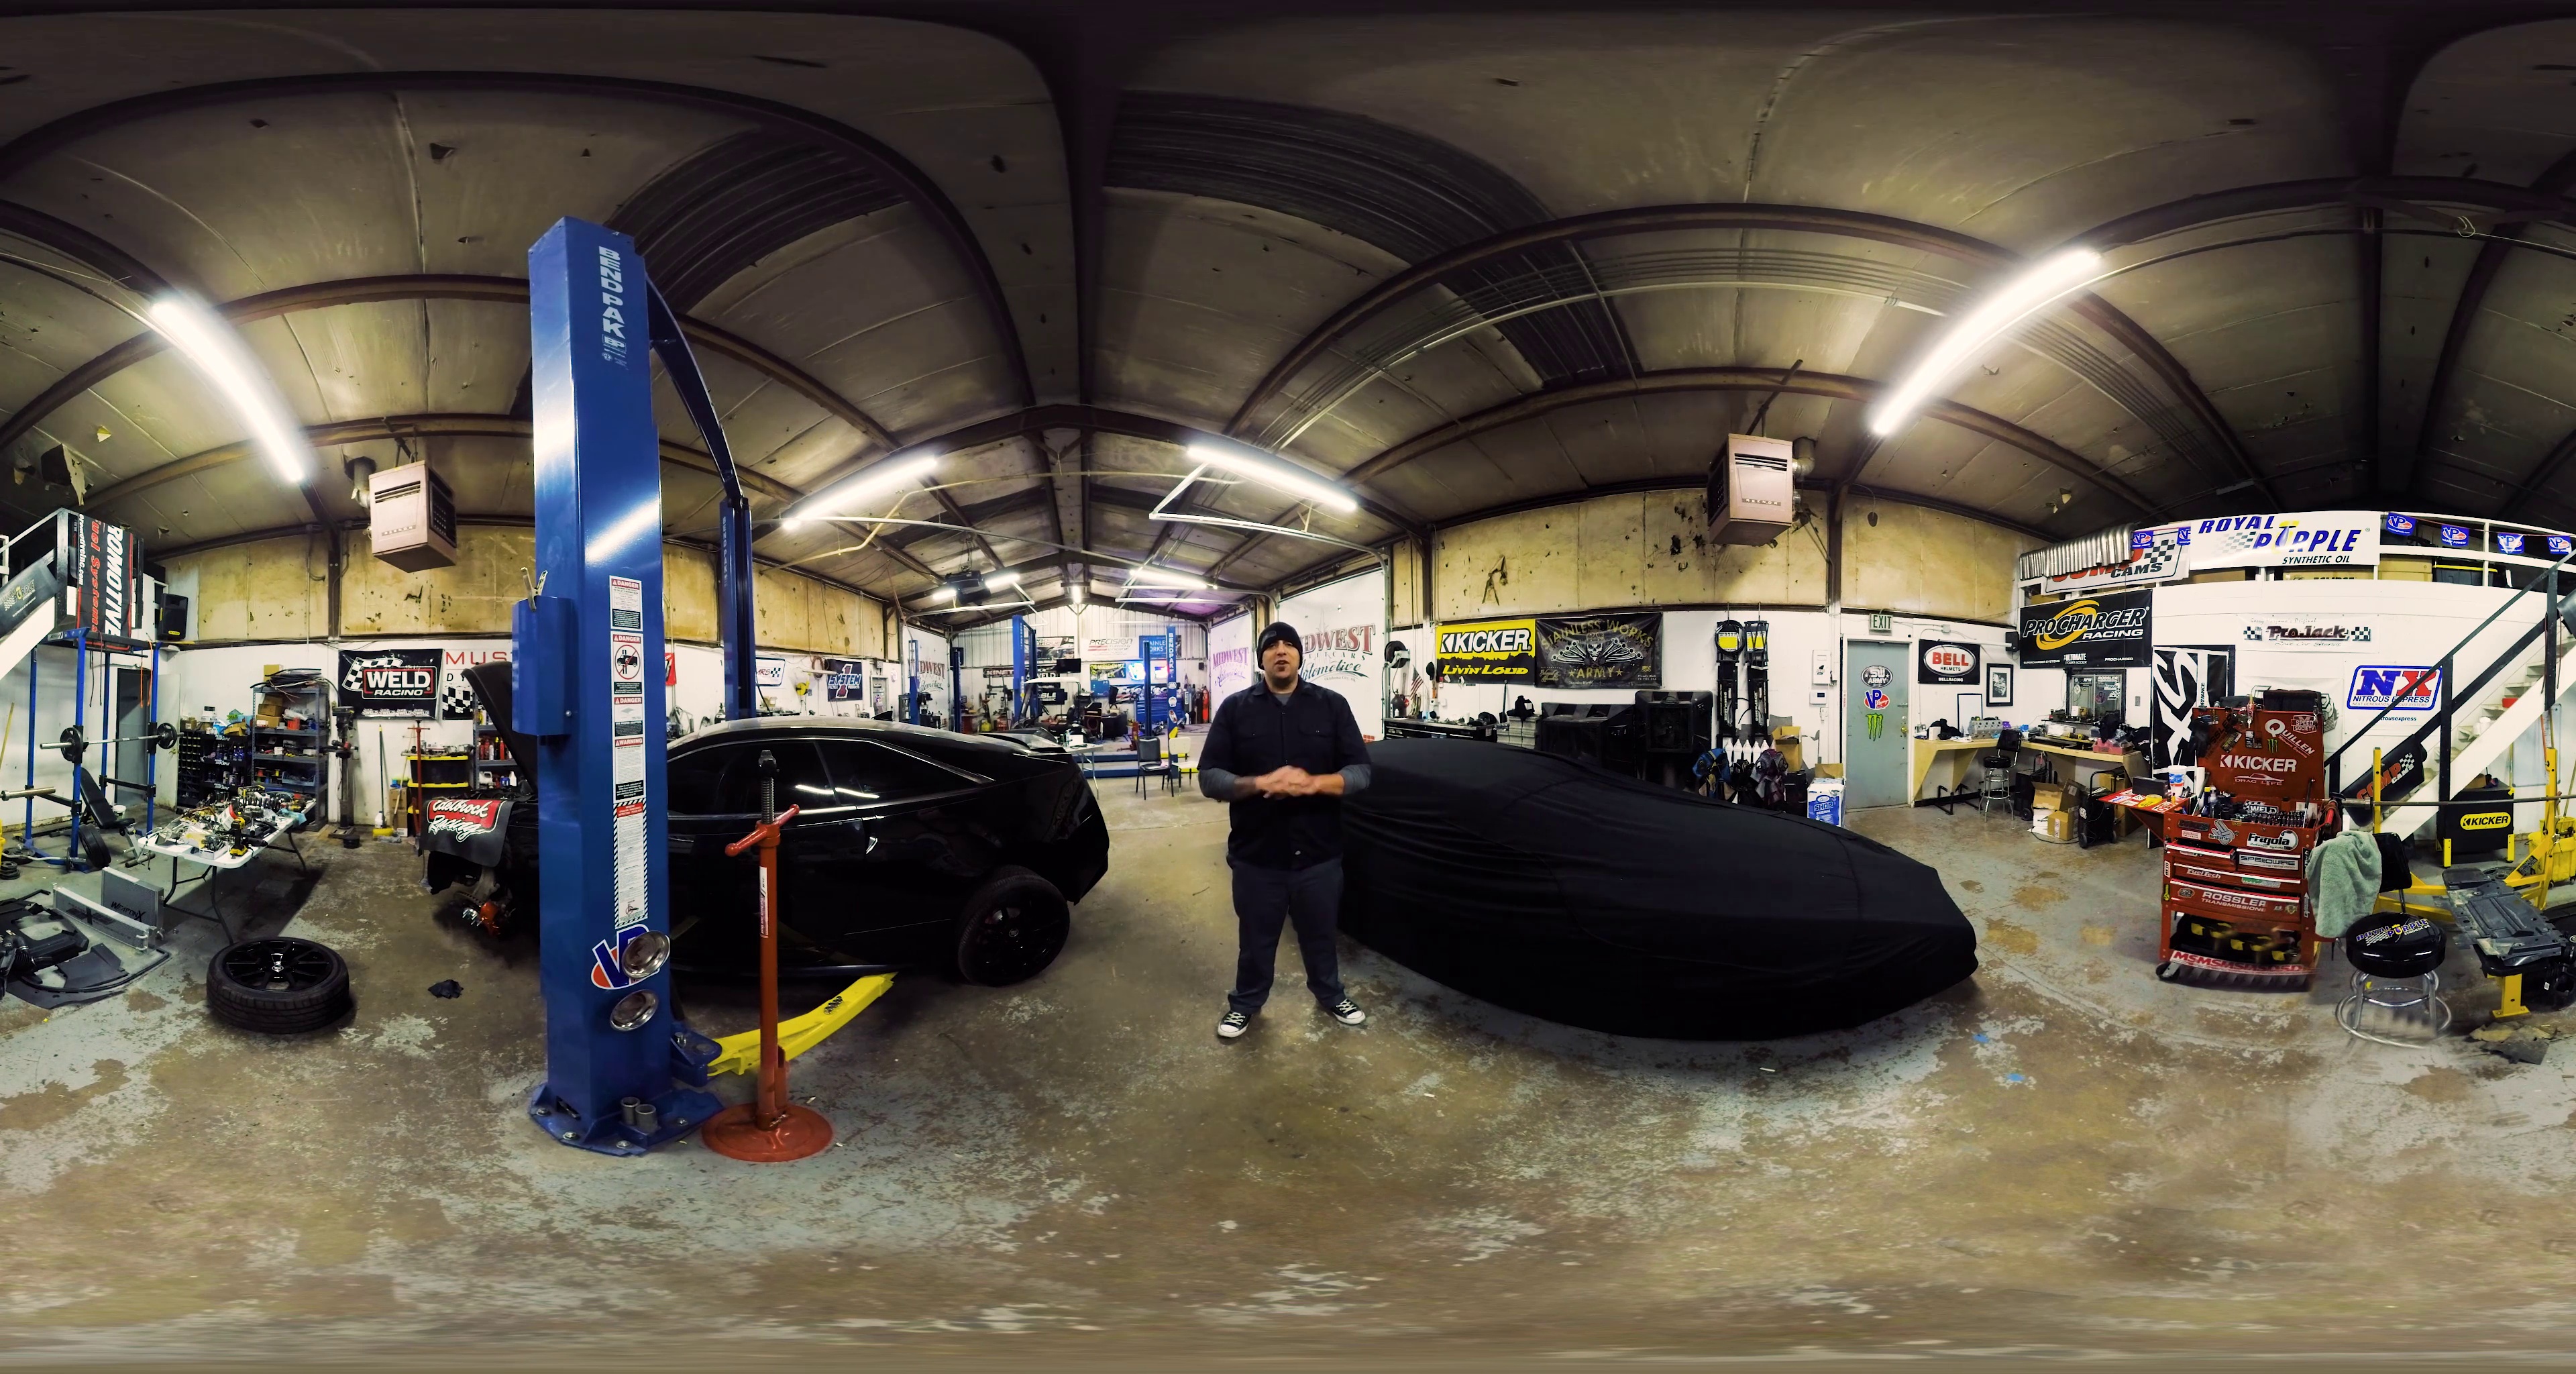
Referred object: the NX sign

Referred object: walk forward to the person standing ahead

Referred object: the car covered with a black sheet opposite the standing man